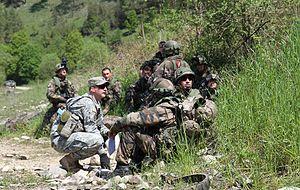
Le 126ᵉ régiment d'infanterie est un régiment d'infanterie de l'Armée de terre française créé par Napoléon à partir de deux régiments d'infanterie hollandais en 1810.